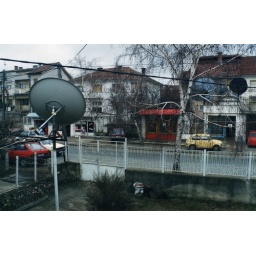
View of the street in front of my first rental house in Kumanovo